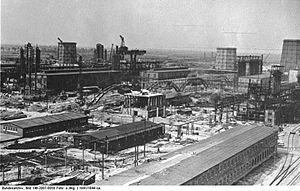
Usine fabriquant de la Buna, un caoutchouc synthétique. Buna est un mot-valise composé de butadiène et de natrium (mot latin pour sodium). L'usine a été construite par des prisonniers pour le compte d'IG Farben, près d'Auschwitz. Photo prise en 1941. Source
L'histoire du procédé Haber-Bosch débute avec l'invention du procédé de chimie homonyme à l'aube du XXᵉ siècle. Le procédé Haber-Bosch permet de fixer, de façon économique, le diazote atmosphérique sous forme d'ammoniac, lequel permet à son tour la synthèse de différents explosifs et engrais azotés. À ce double titre, du point de vue démographique, c'est probablement le plus important procédé industriel jamais mis au point durant le XXᵉ siècle.